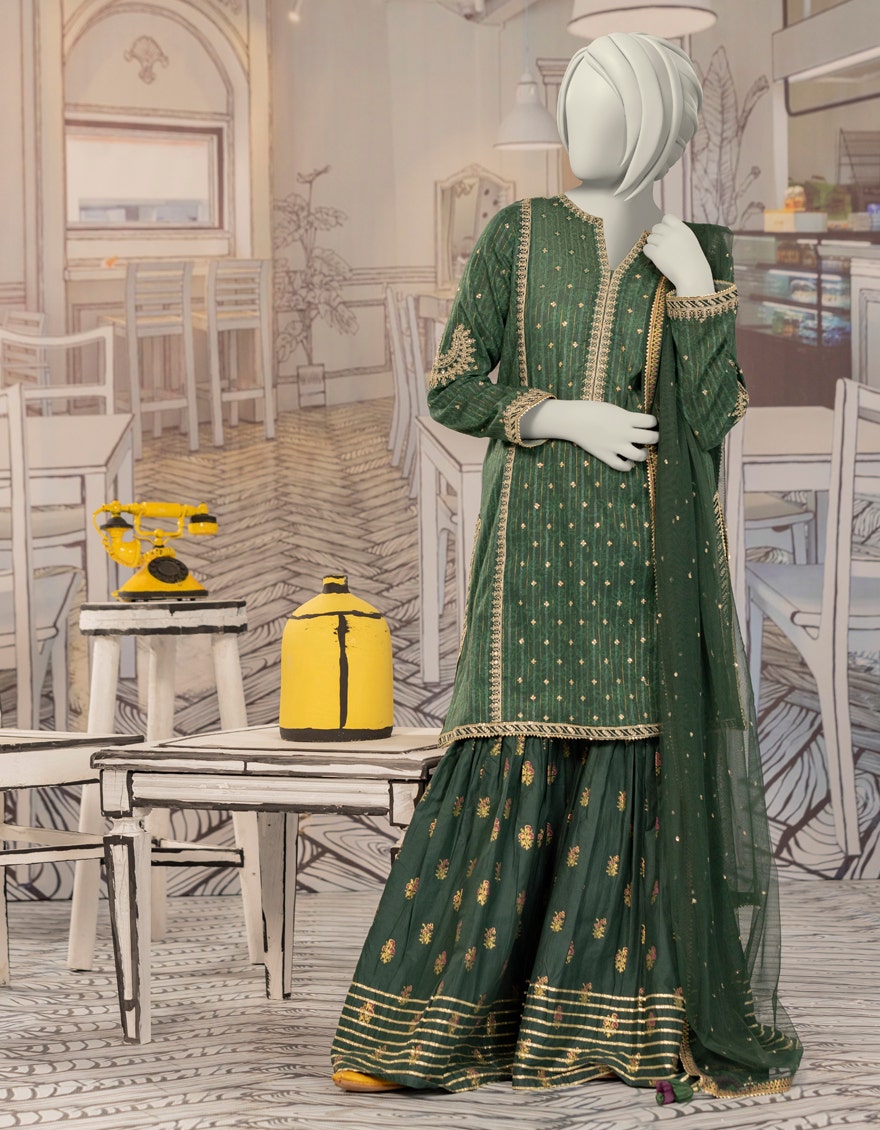
green gold embroidered salwar suit